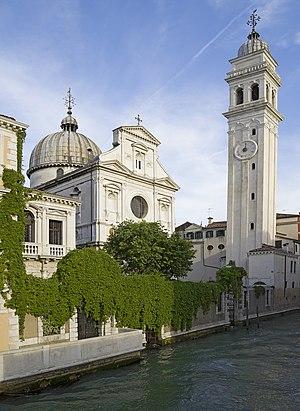
Église San Giorgio dei Greci à Venise Italiano: Chiesa di San Giorgio dei Greci Venezia
La liste suivante recense les cathédrales en Italie.
Cet article recense les églises de Venise, en Italie.
L'archevêché orthodoxe grec d'Italie est une juridiction de l'Église orthodoxe en Italie et à Malte. Son siège est à Venise et il appartient canoniquement au Patriarcat œcuménique de Constantinople. L'évêque porte le titre de Métropolite d'Italie et de Malte, Exarque pour l'Europe méridionale.
L'église San Giorgio dei Greci est une église orthodoxe de Venise, en Italie. Le patron de l'église est Georges de Lydda.